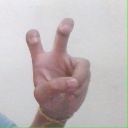
अक्षर: ई